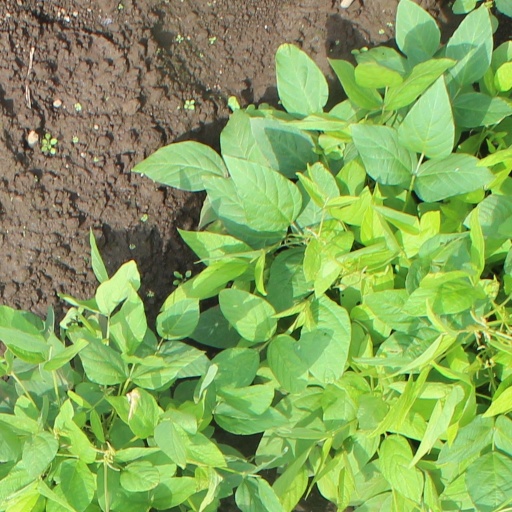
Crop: soybean